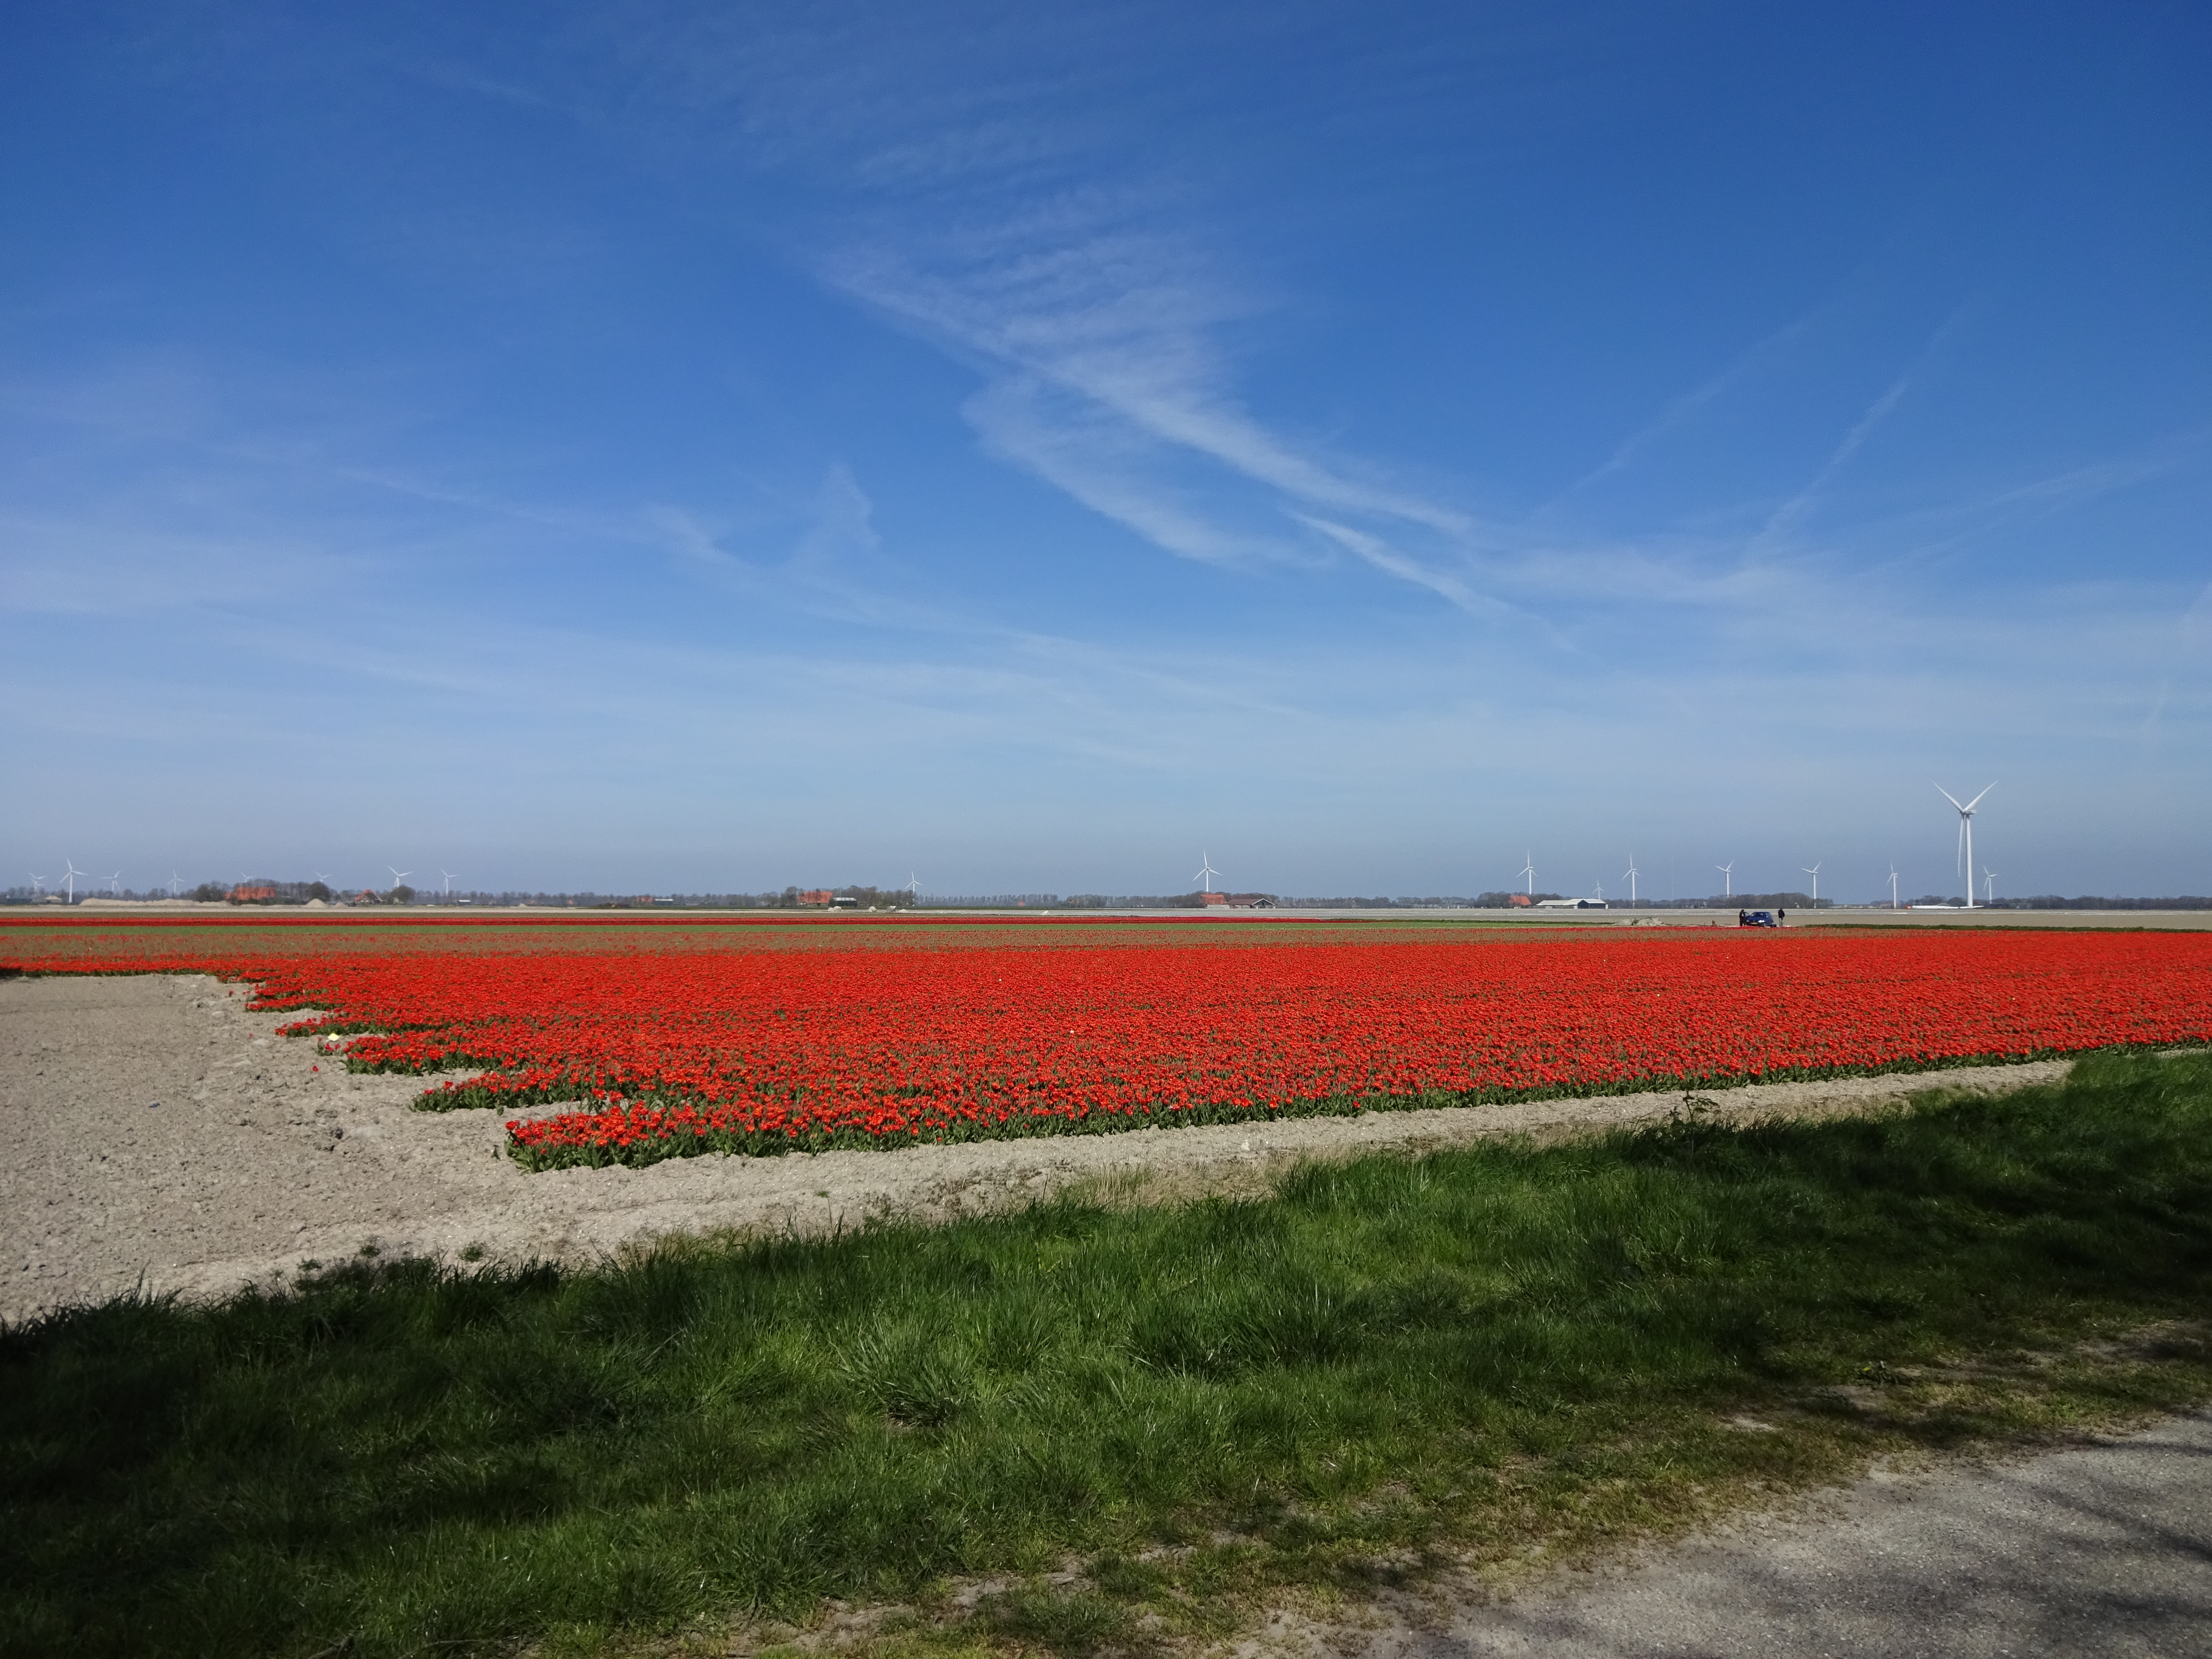
landscape, grass, horizon, cloud, plant, sky, field, farm, prairie, hill, flower, wind, spring, agriculture, stadium, plain, blue sky, grassland, rural area, flowering plant, tulip field, grass family